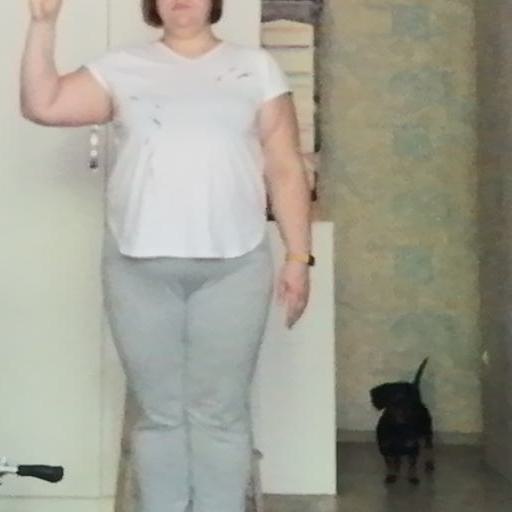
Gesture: no_gesture